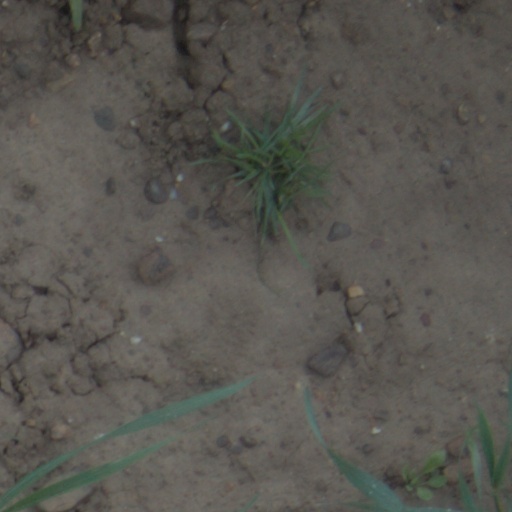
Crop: wheat